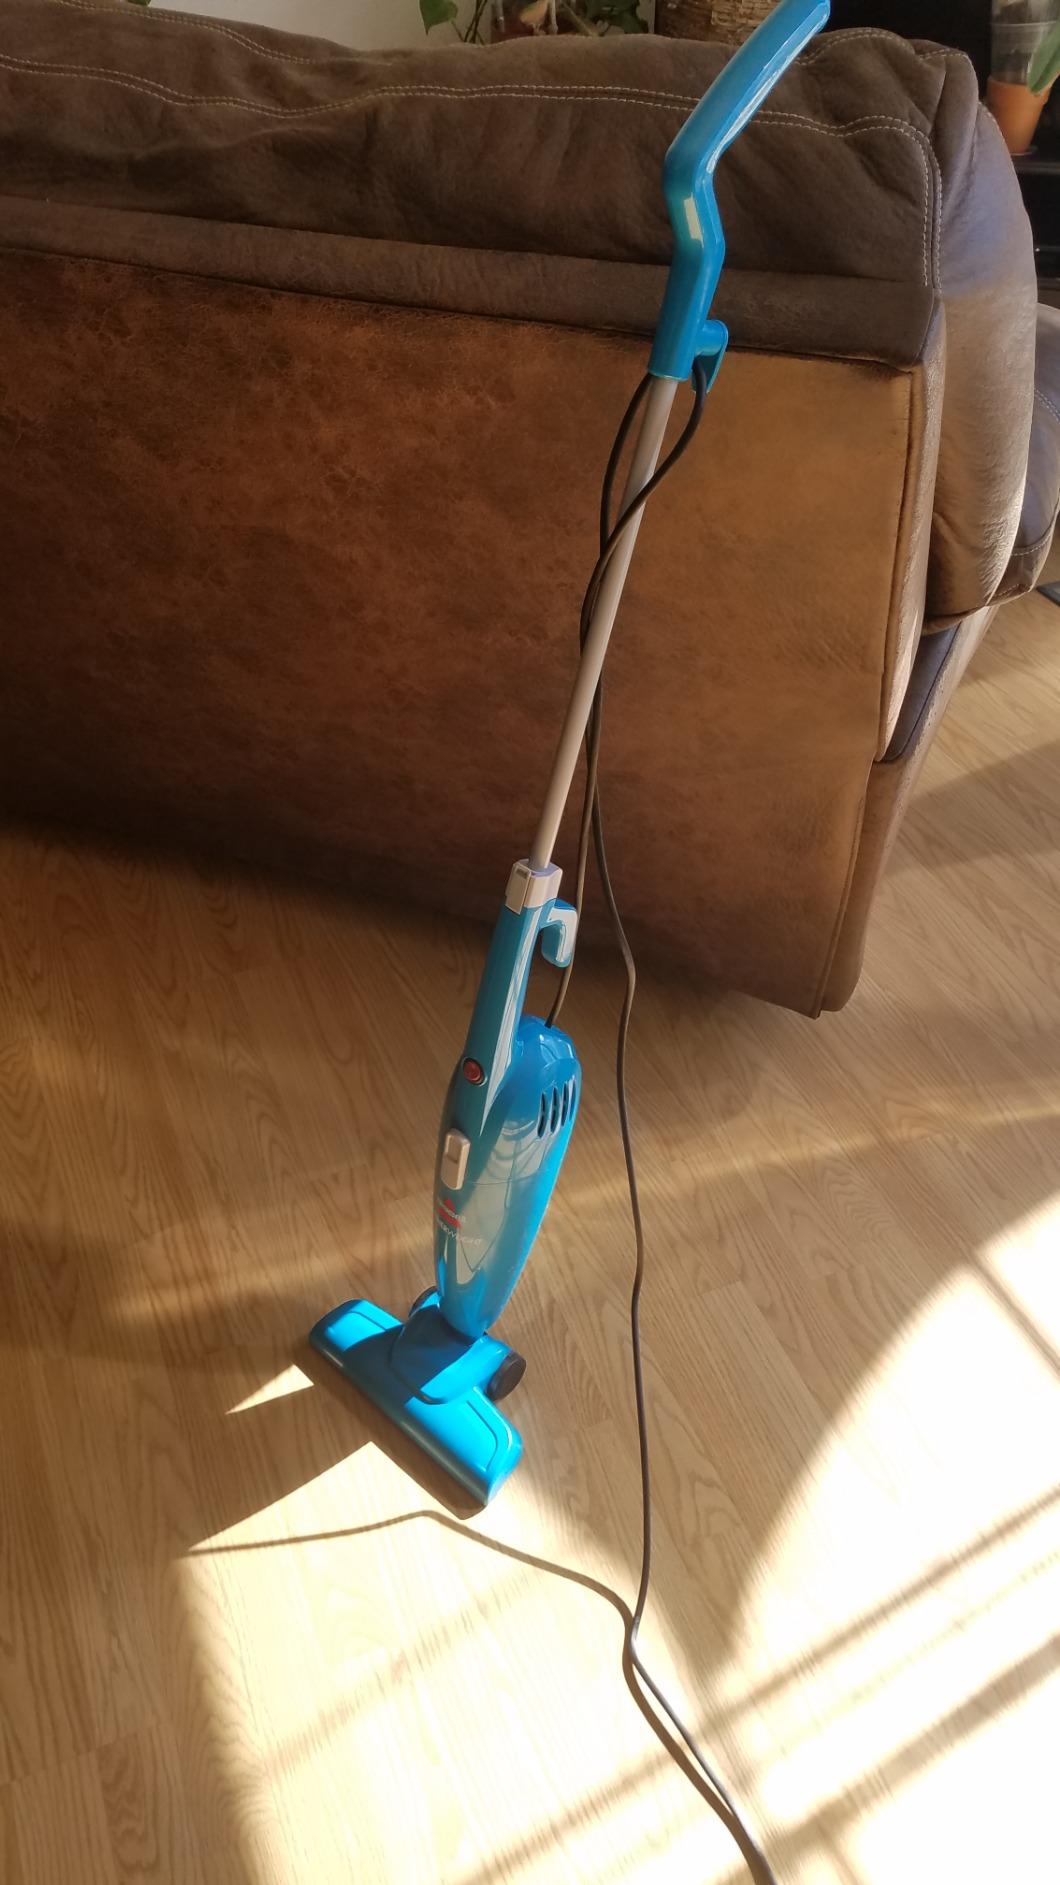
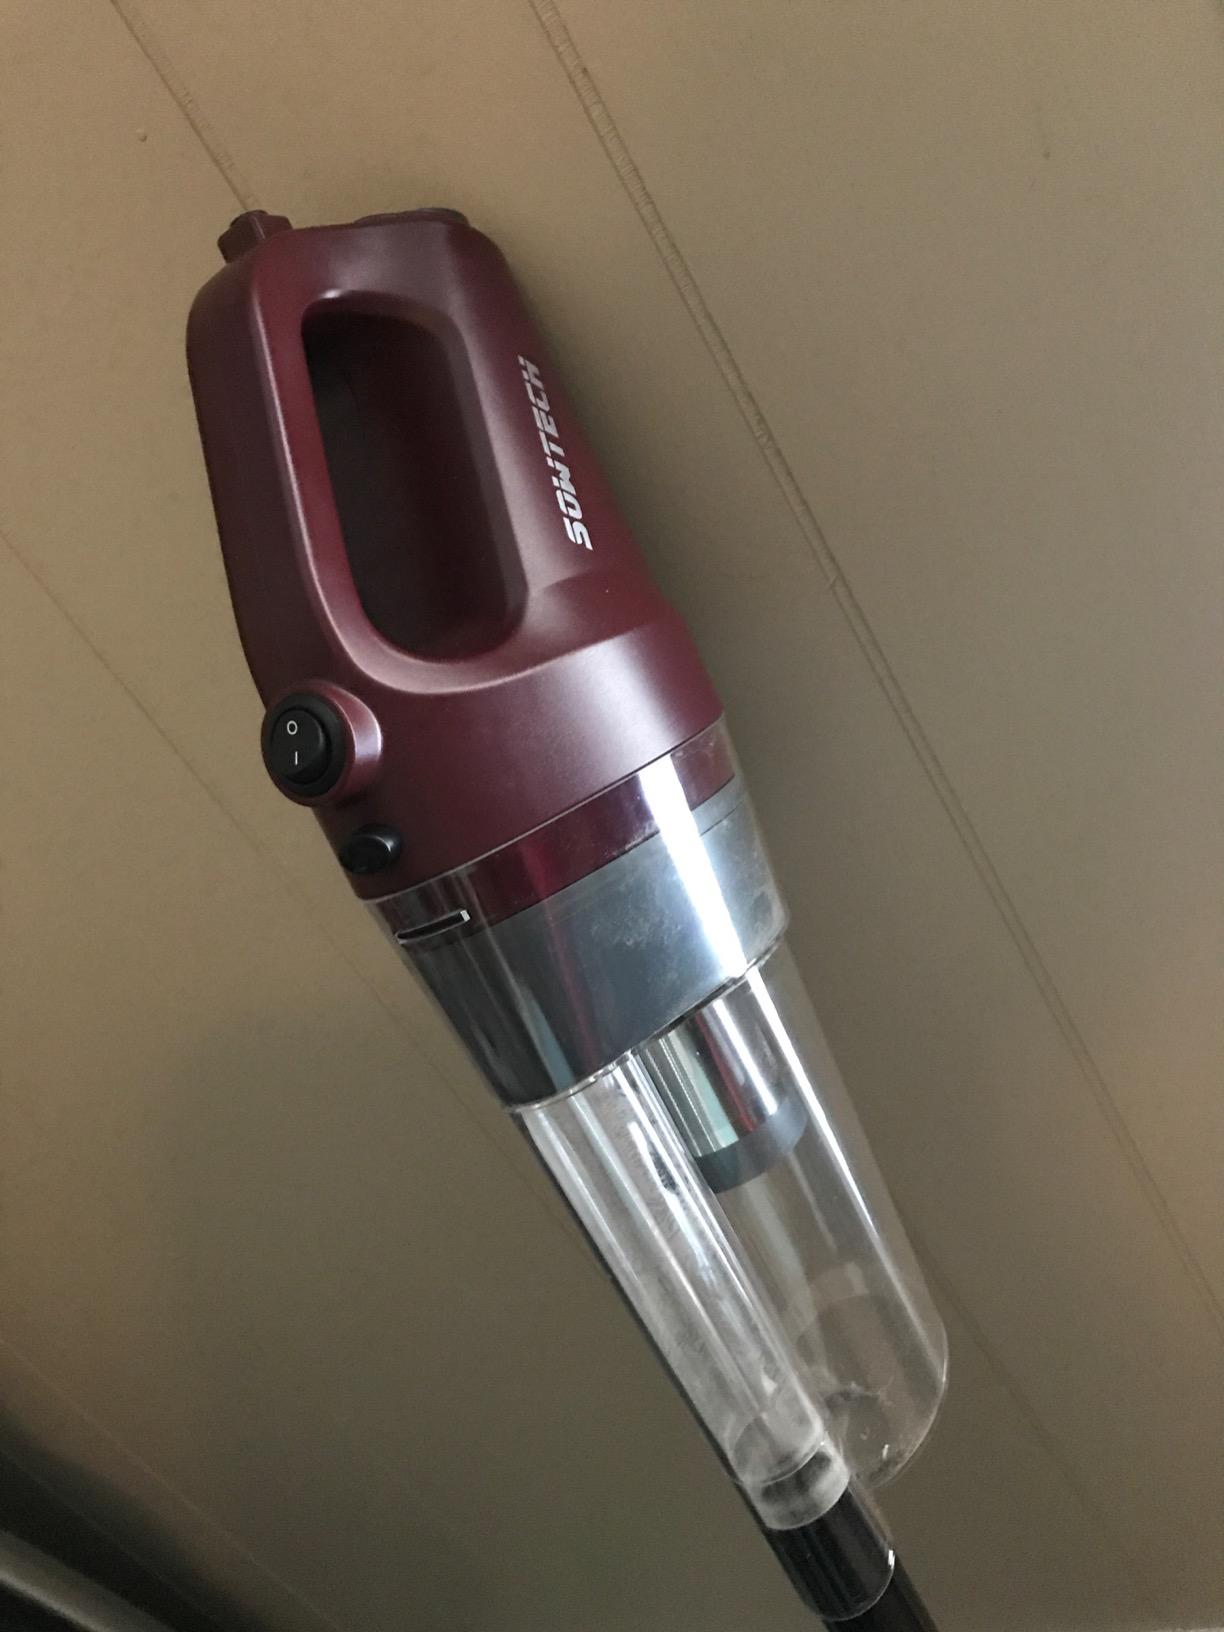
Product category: items_vacuum
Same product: no